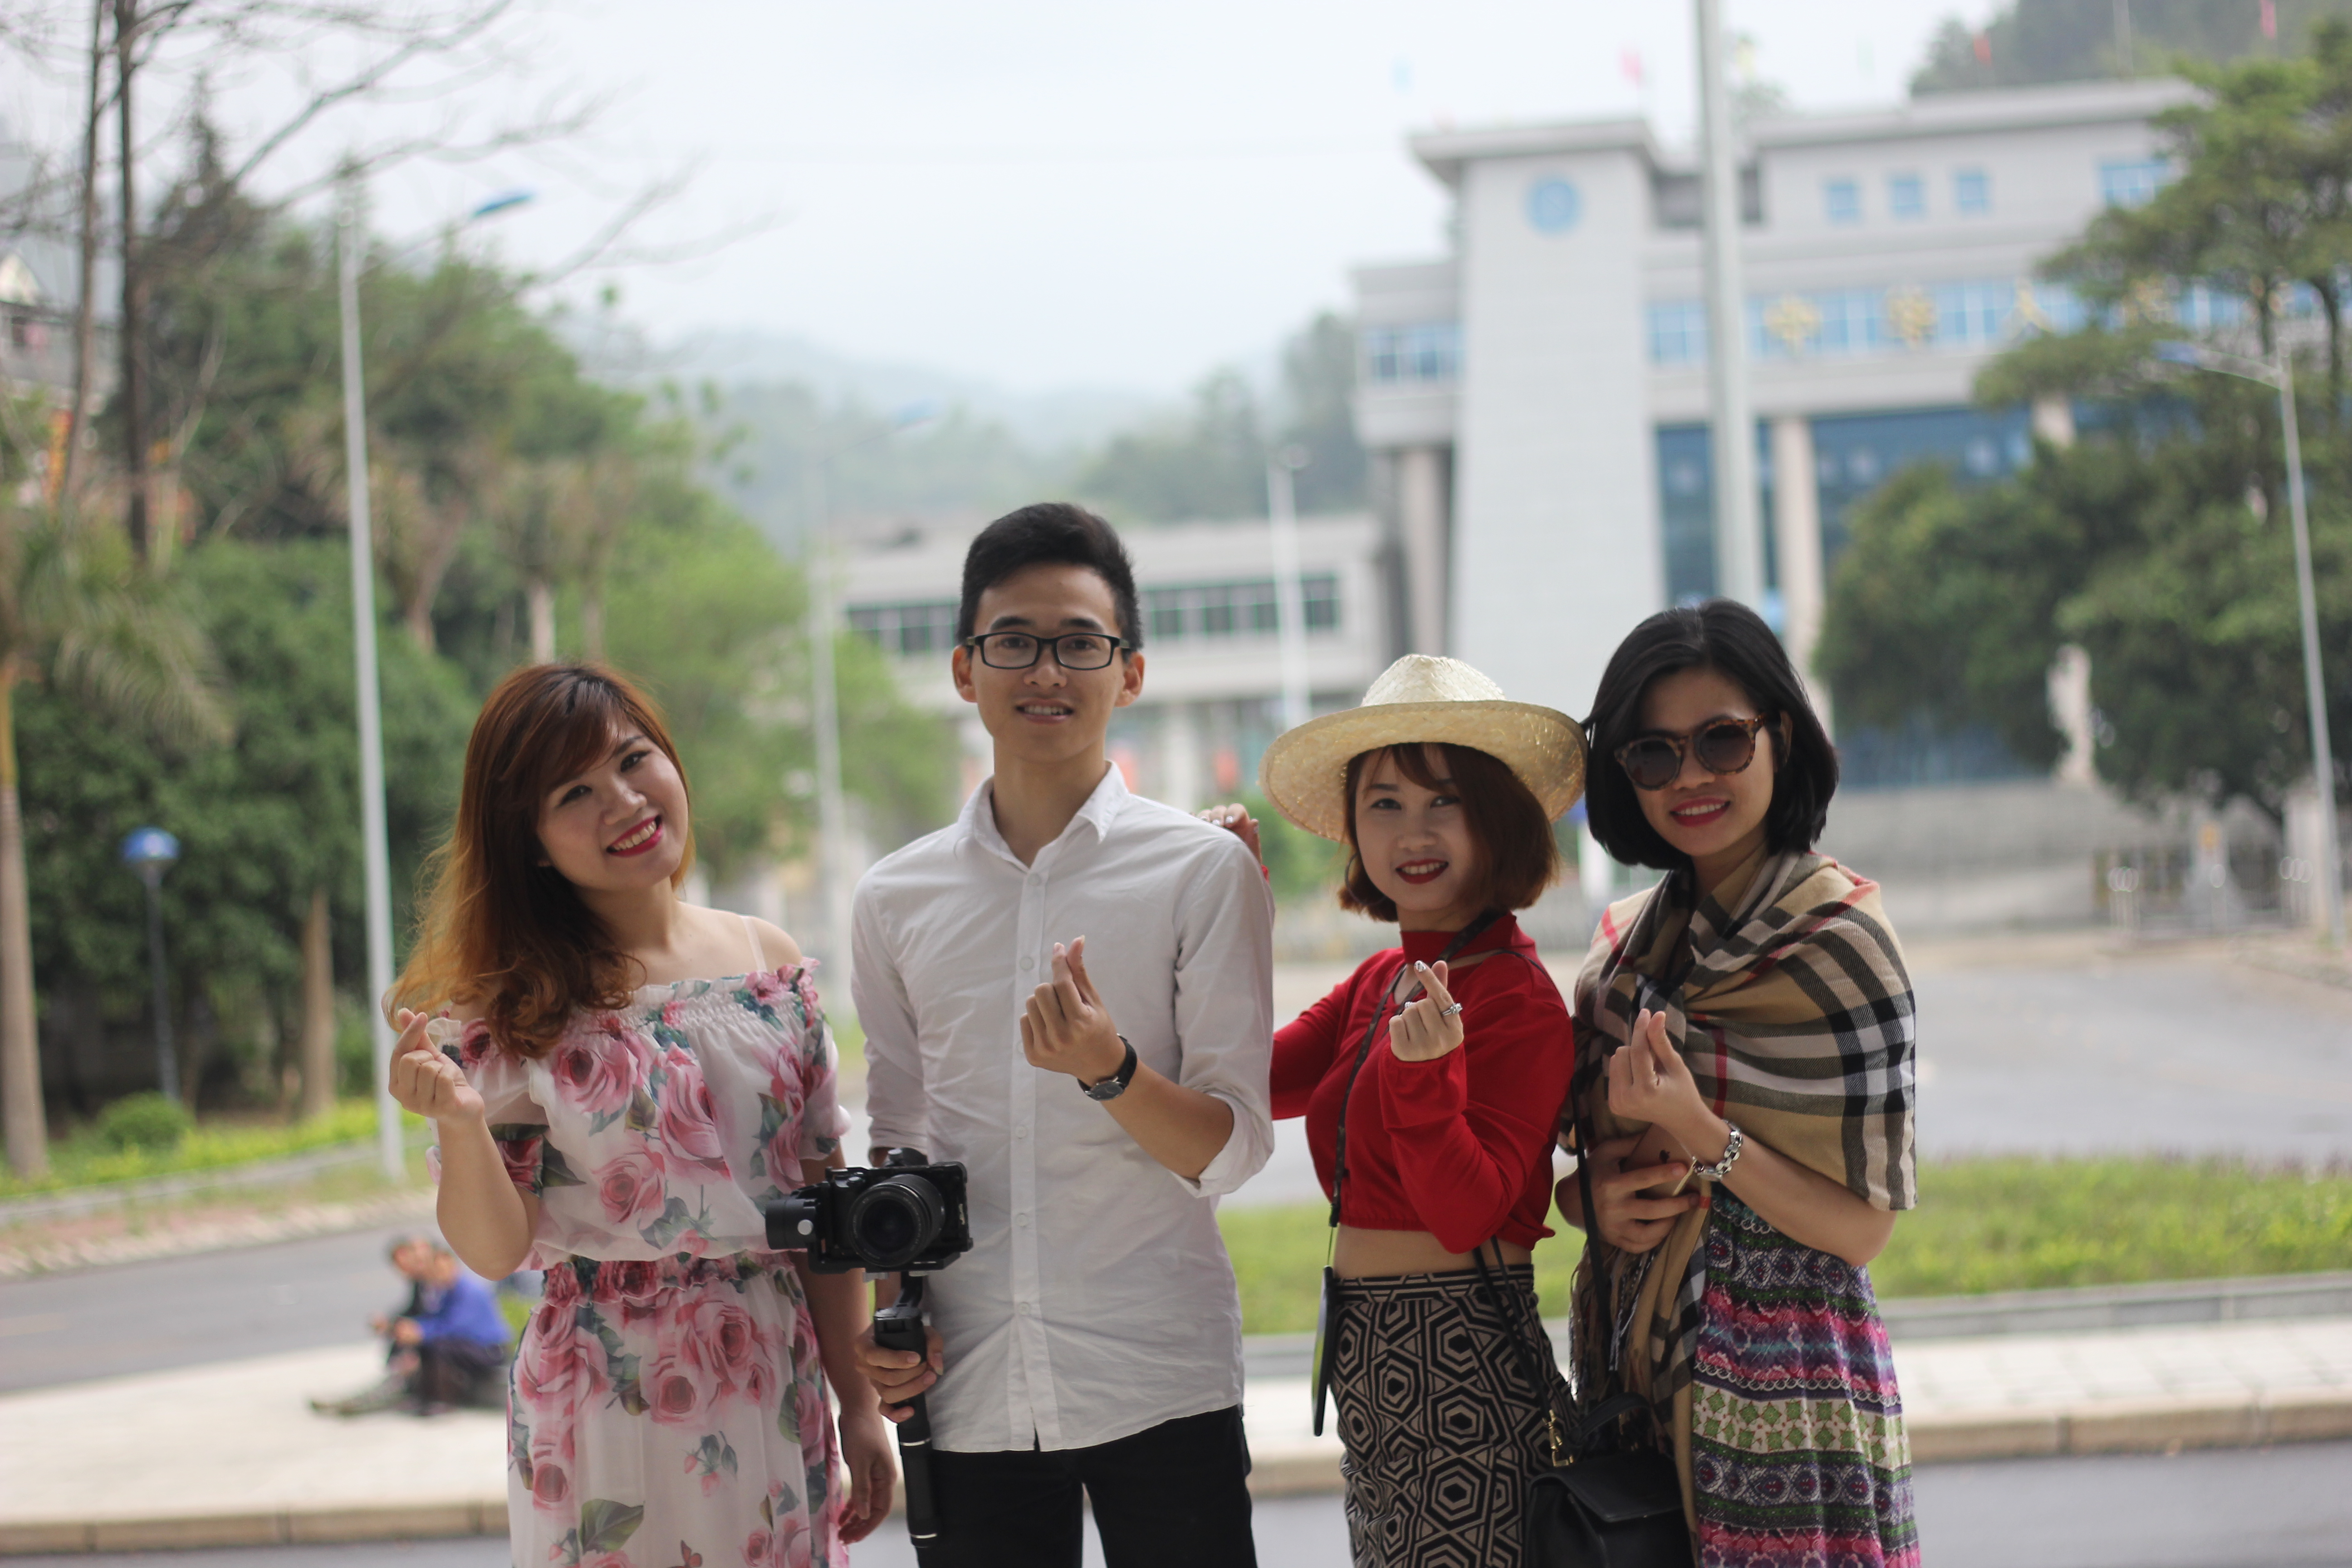
travel, tour, trip, mountain, people, snapshot, child, tourism, fun, summer, leisure, event, adaptation, vacation, smile, photography, recreation, family, daughter